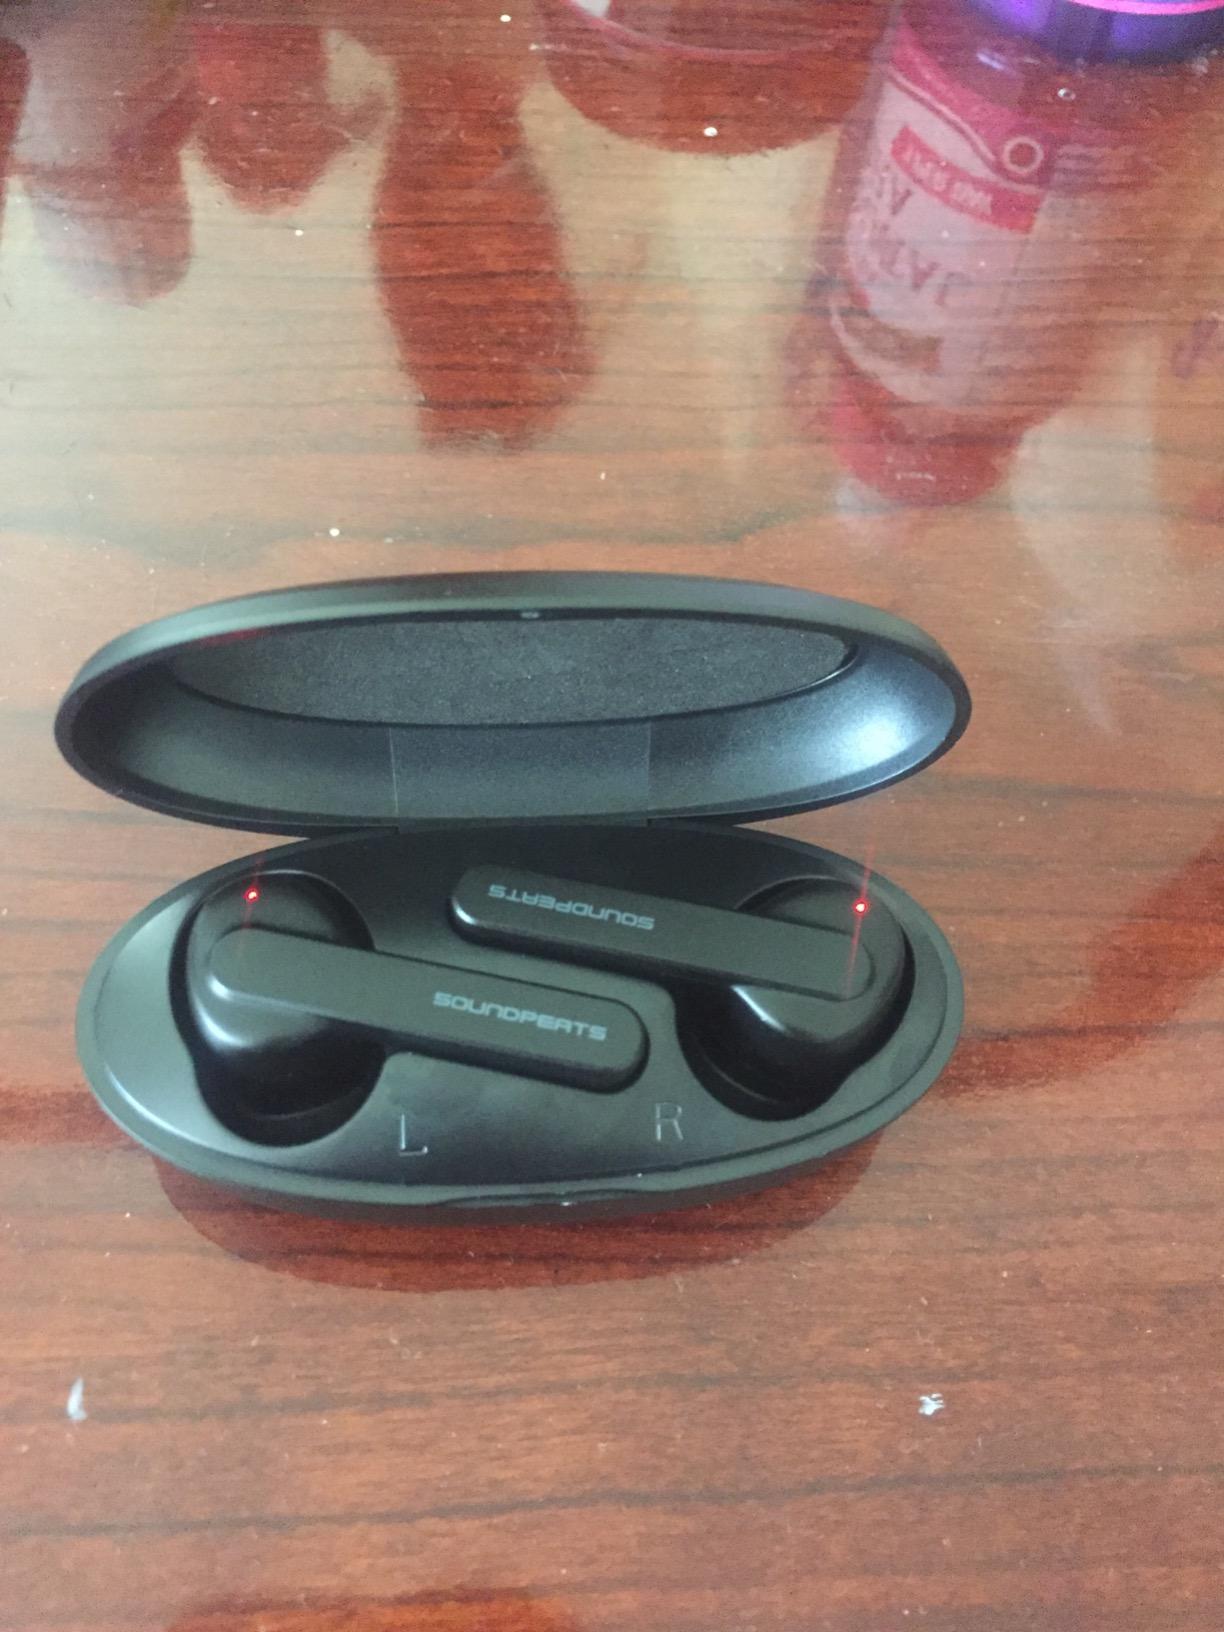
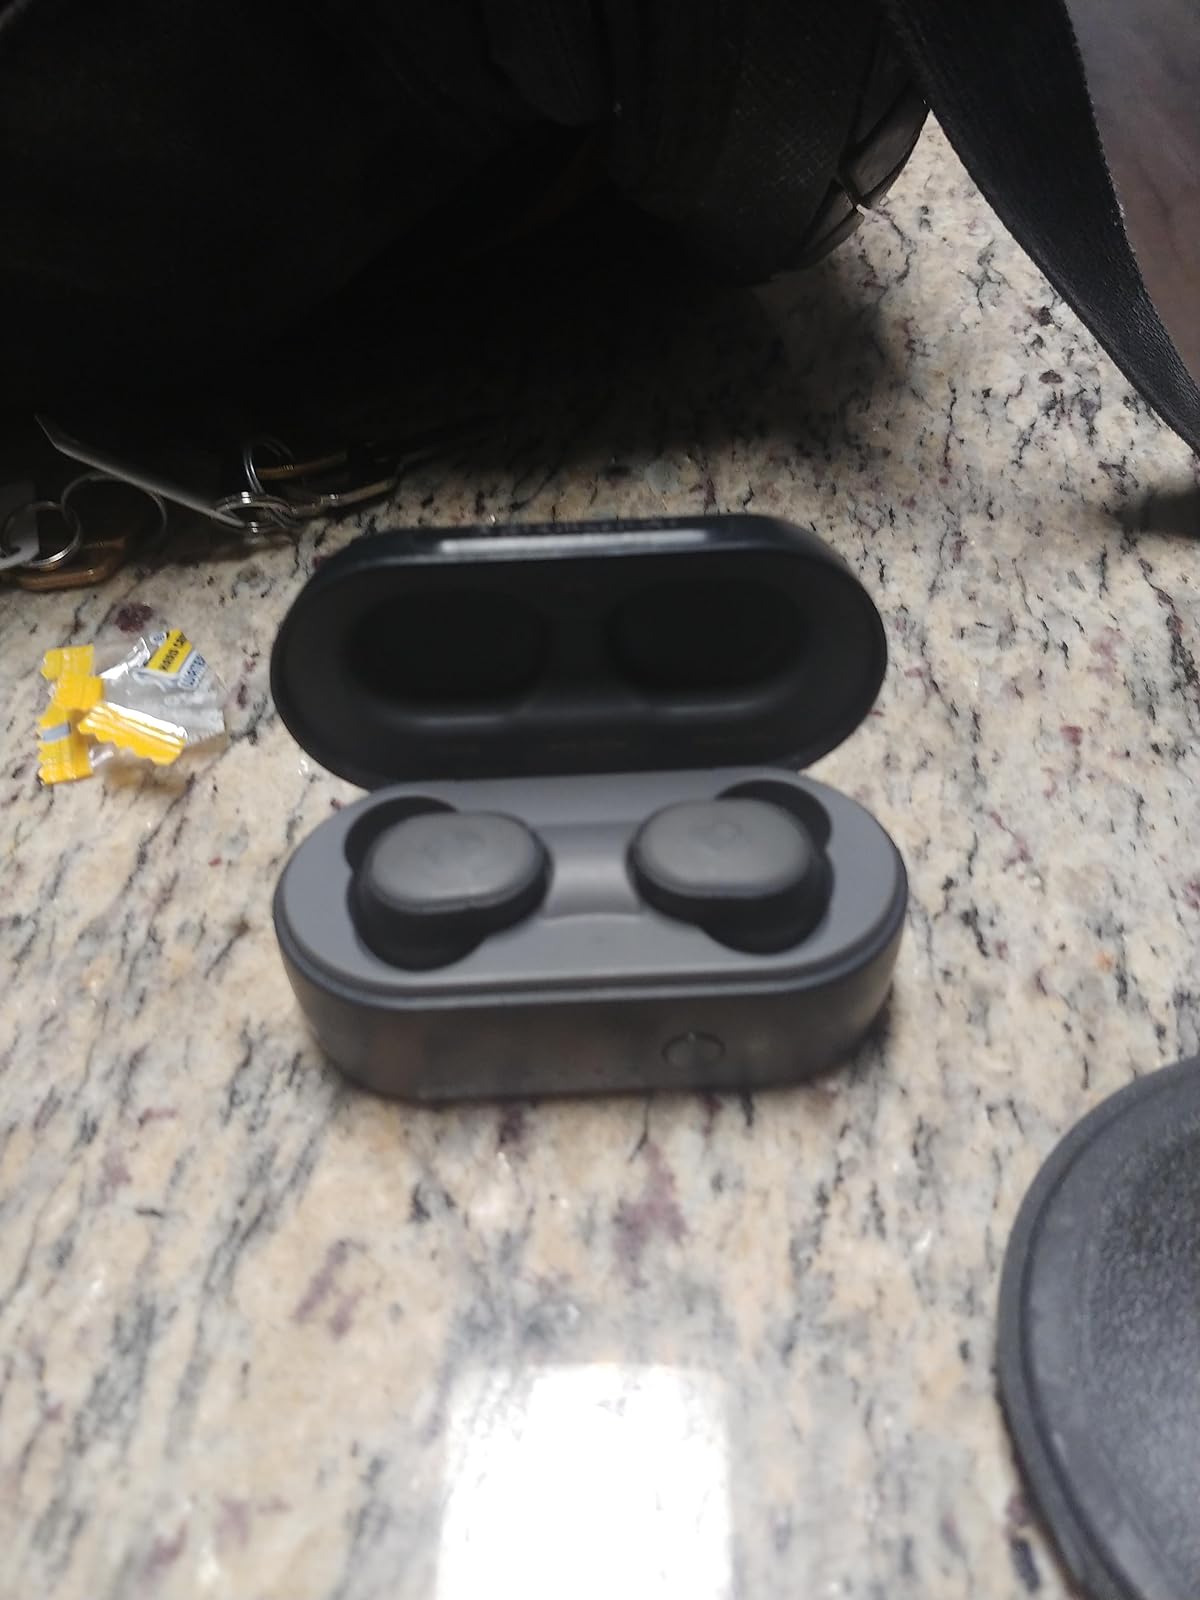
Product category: earbuds
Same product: no